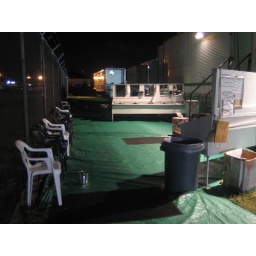
Tent city washing area features hot &amp;amp; cold water and showers in a truck